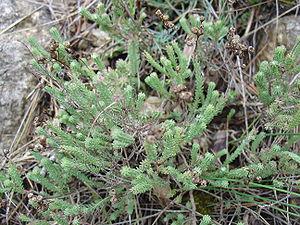
Hypericum ericoides est une espèce de plantes de la famille des Hypericaceae endémique de la Tunisie.